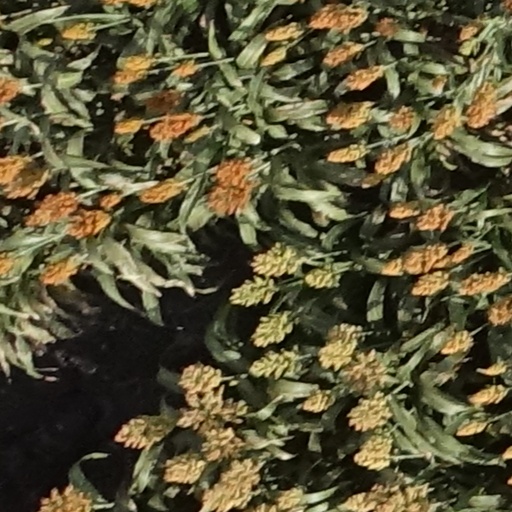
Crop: sorghum